John Glenn

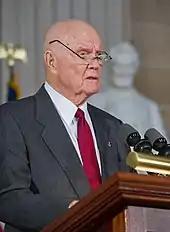
Glenn delivers remarks during a Congressional Gold Medal ceremony honoring the Apollo 11 astronauts in the Rotunda at the U.S. Capitol in 2011.

Glenn's father spent his retirement money battling cancer and would have lost his house if Glenn had not intervened. His father-in-law also had expensive treatments for Parkinson's disease. These health and financial issues motivated him to request a seat on the Special Committee on Aging.